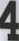
Number: 4